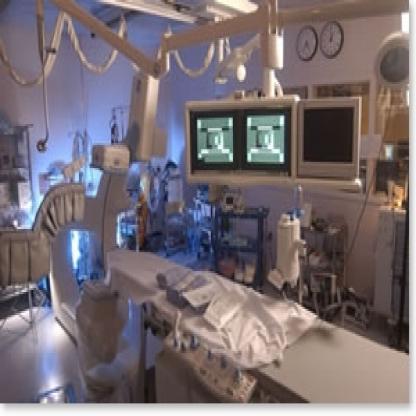
Scene: Indoor